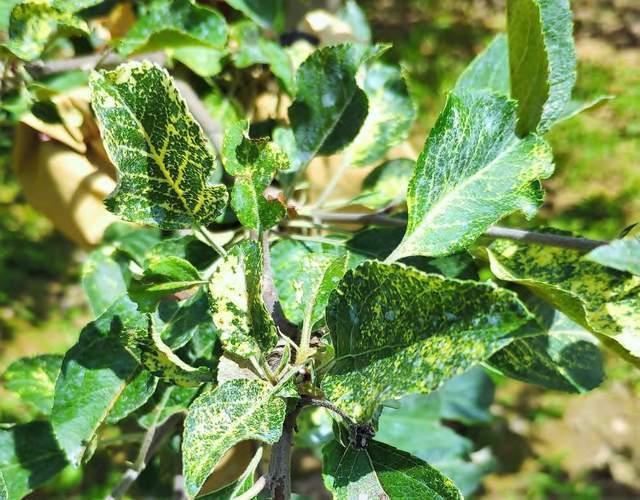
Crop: apple
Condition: mosaic_virus